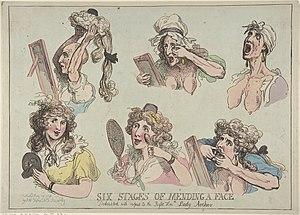
Andrew Archer, 2ᵉ baron Archer, est un homme politique britannique whig du XVIIIe siècle, titré l'Hon. Andrew Archer entre 1747 et 1768.